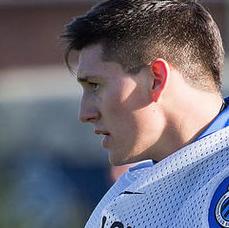
Age: 20